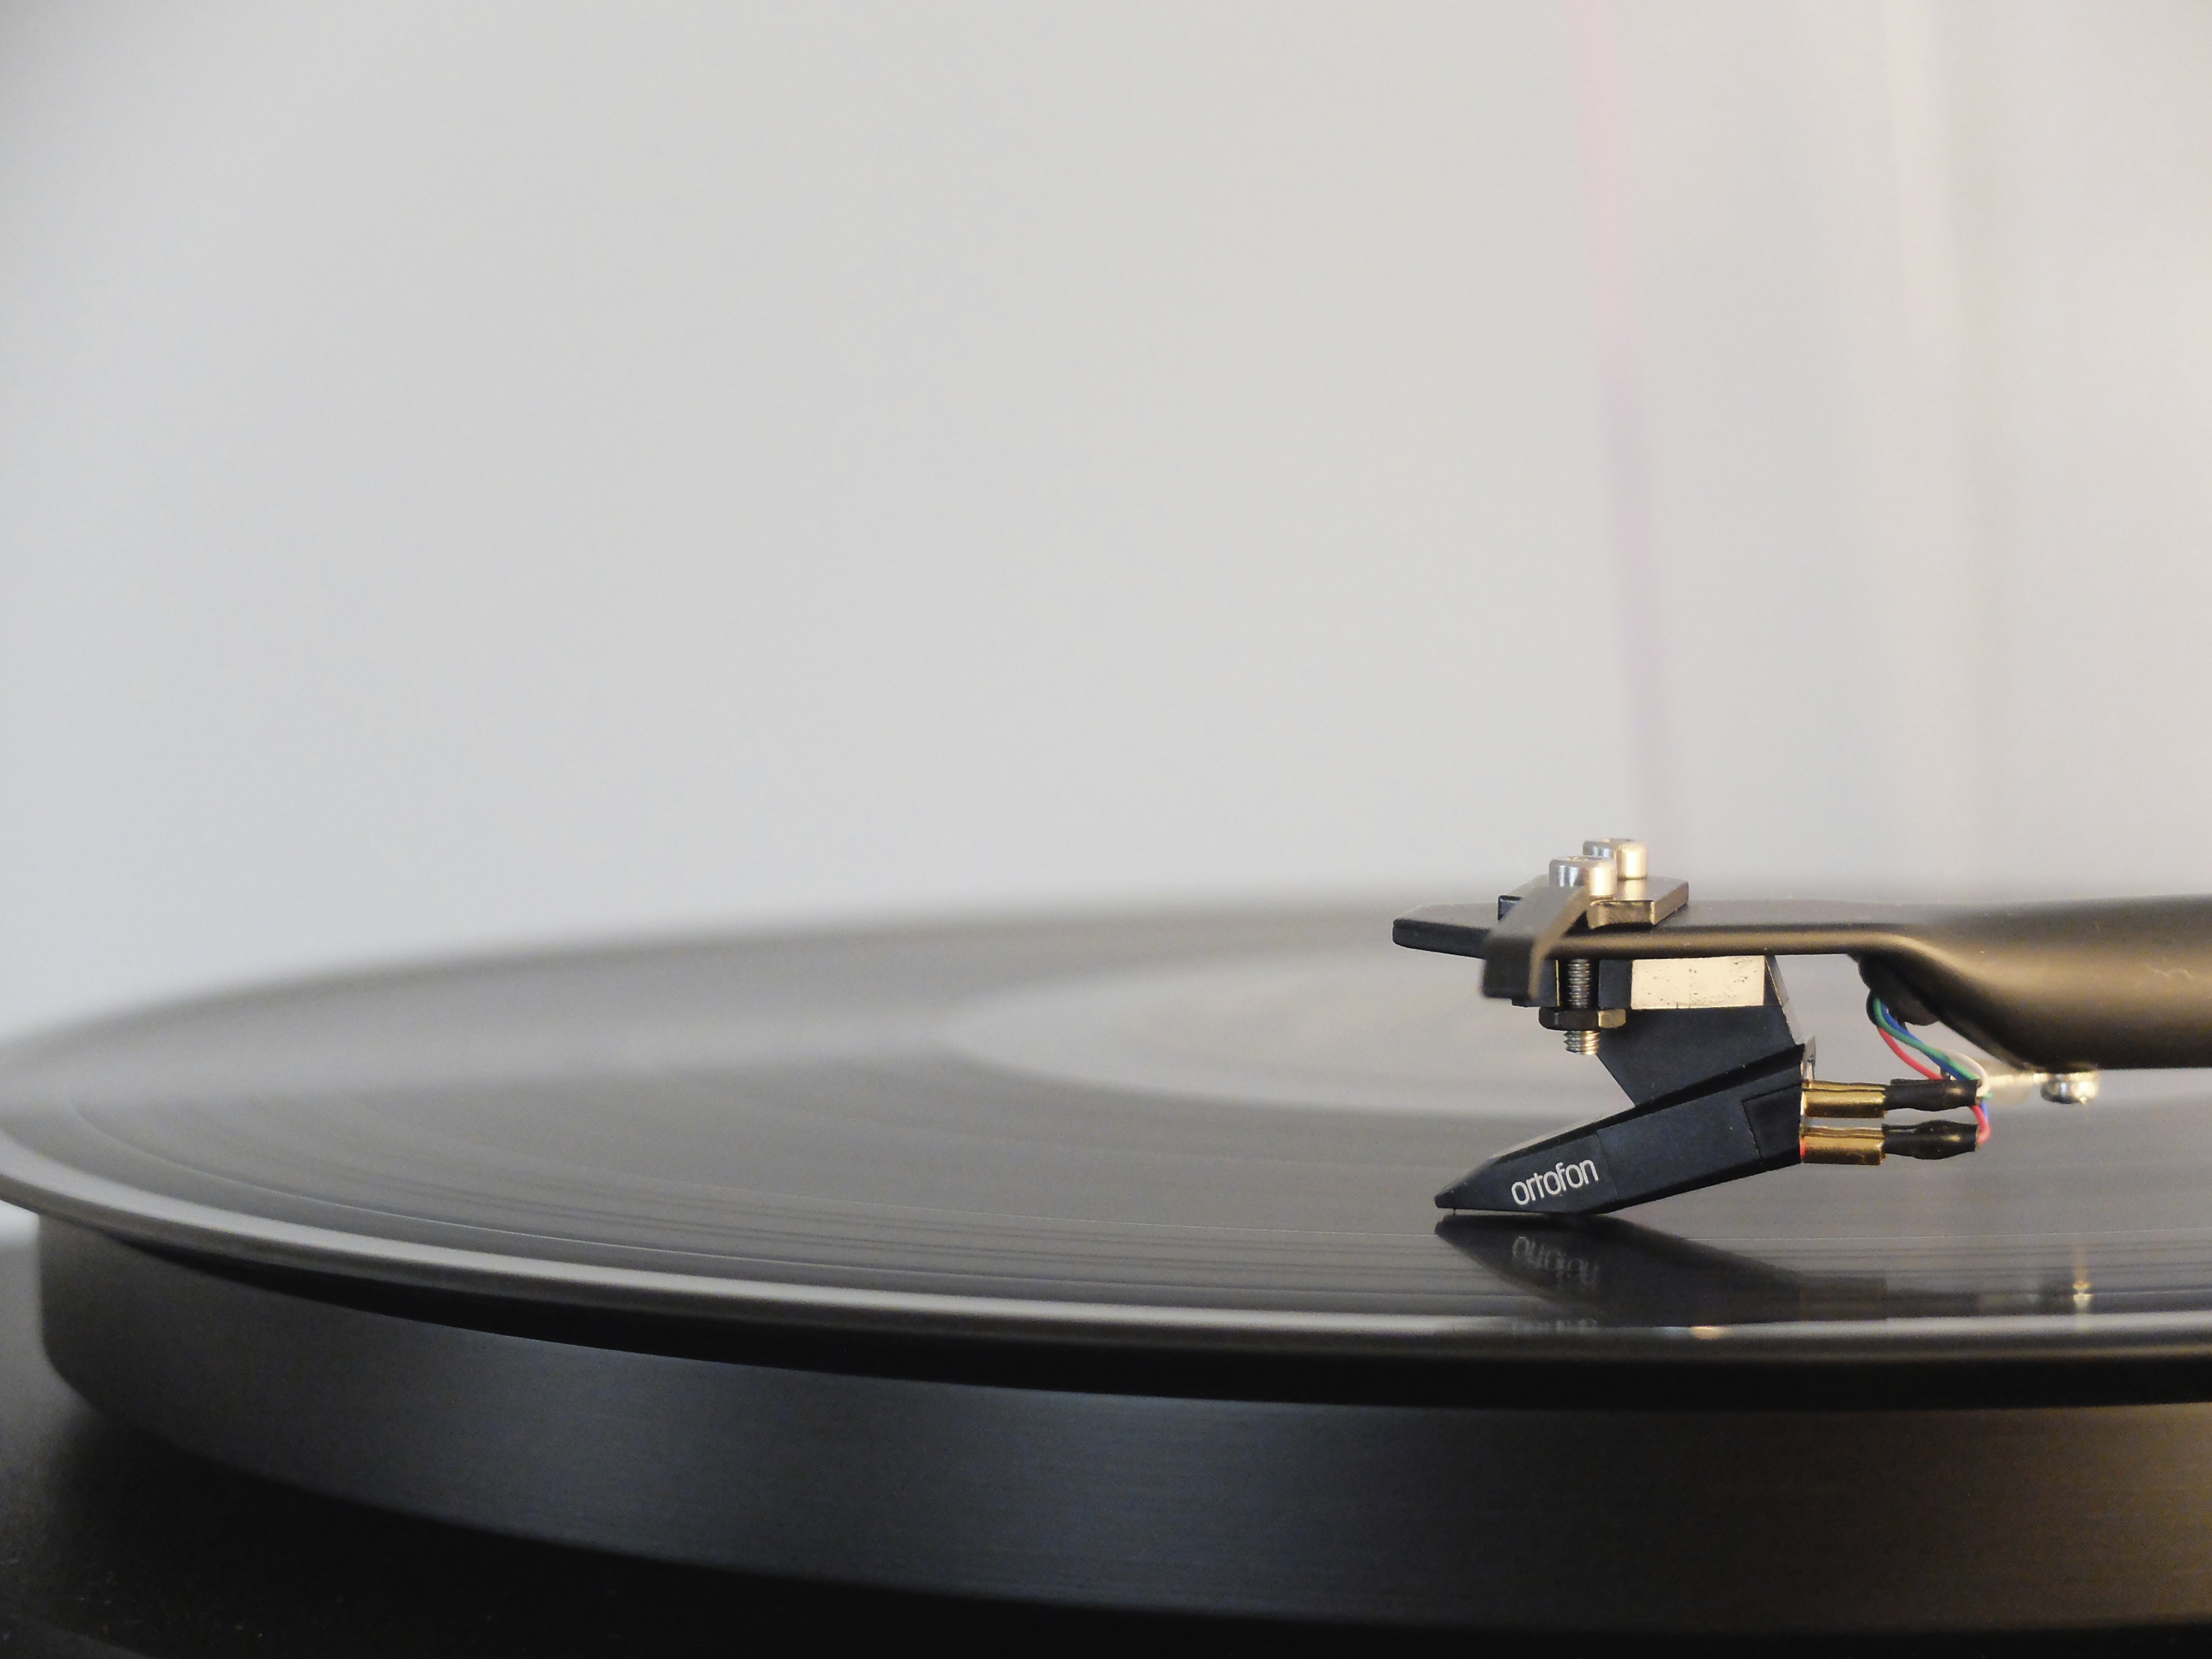
table, music, vinyl, turntable, furniture, close up, recording, audio, glasses, shape, vinyl record player, musical equipment, magnetic cartridge, Ortofon